Nordenskiöld (surname)

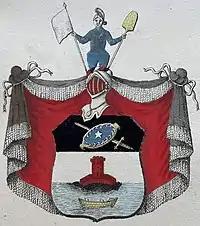
Coat of arms of the Nordenskiöld family

The Nordenskiöld family or Nordenskjöld is a Finnish and Swedish noble family, which in 1894 also became part of the Prussian nobility.